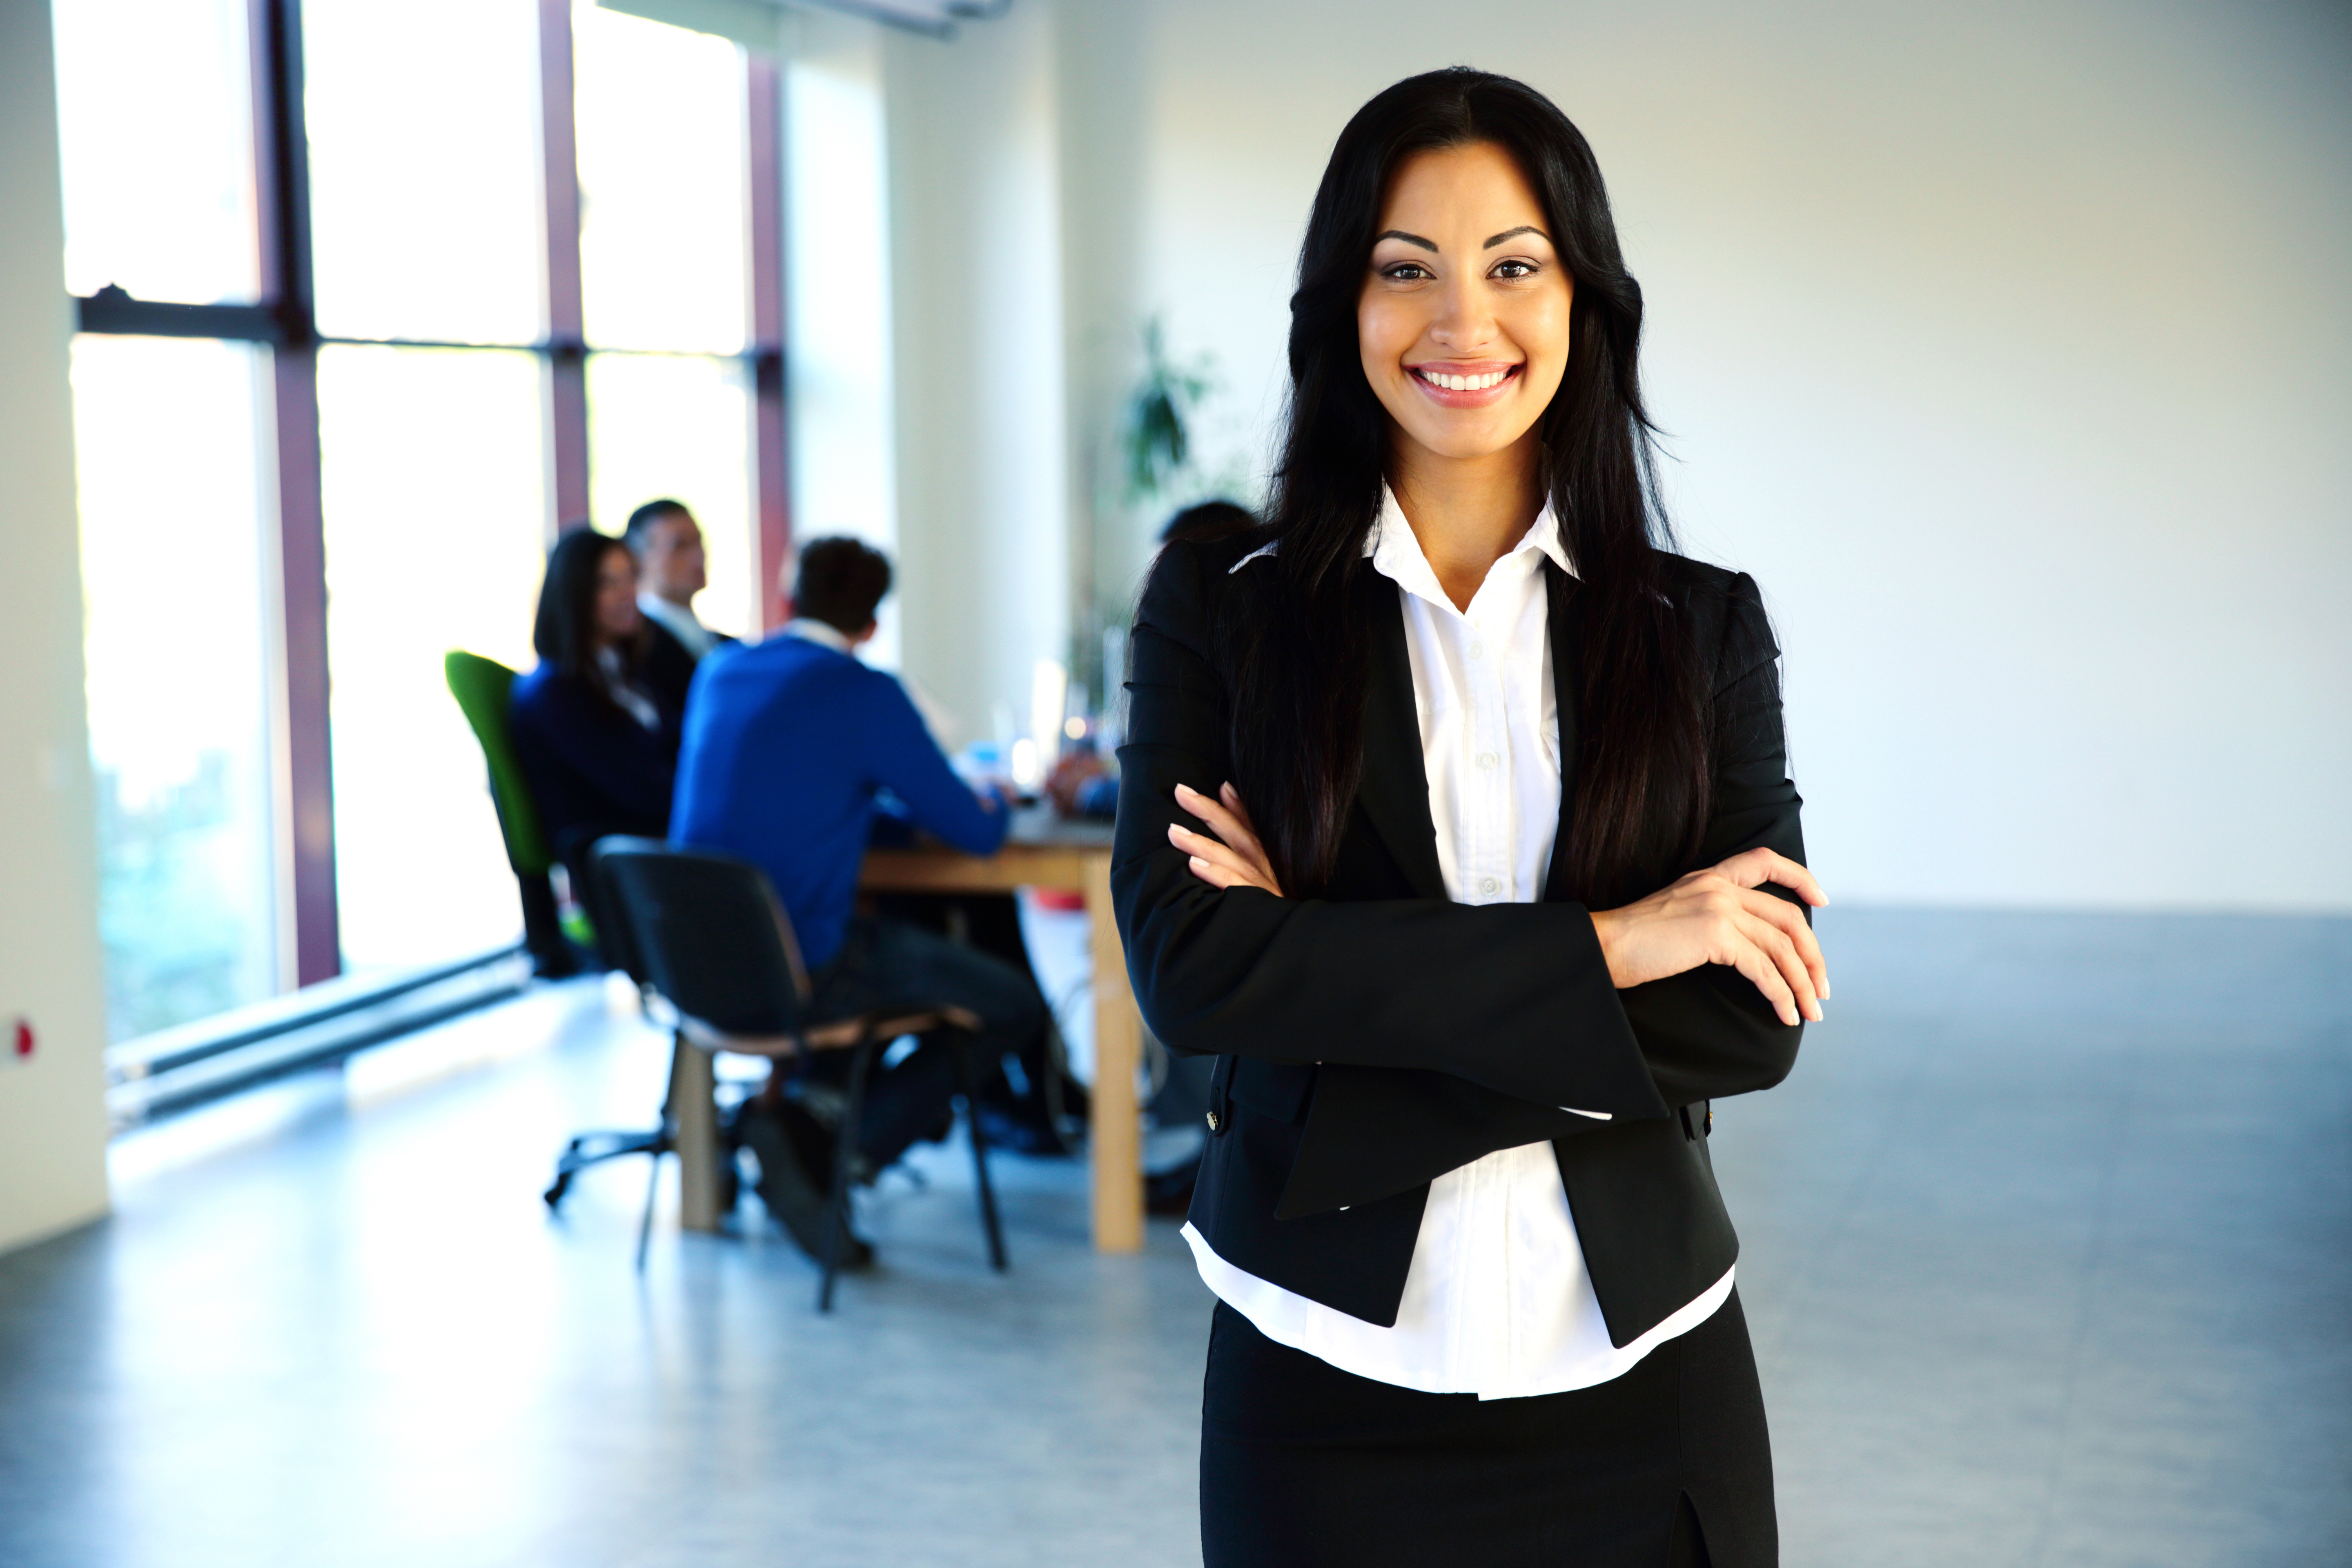
business, team, executive, group, work, job, leader, success, staff, young, teamwork, female, corporation, partners, corporate, consultant, associates, gorgeous, people, caucasian, modern, coworkers, woman, person, lovely, professional, friendly, meeting, workplace, beautiful, businesspeople, manager, office, confident, cute, businesswoman, handsome, happy, smiling, cheerful, joy, joyful, toothy, teeth, beauitful, attractive, arms, hands, folded, crossed, white collar worker, businessperson, employment, event, conversation, management, gesture, company